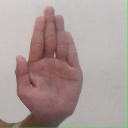
अक्षर: ध